Hemmerleinhalle

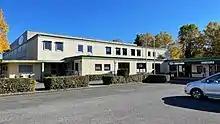
Former Hemmerleinhalle in 2021

The Hemmerleinhalle was a music venue with a capacity for 3500 people, located in Neunkirchen am Brand, Germany. Many well-known artists performed at the venue such as Dire Straits, Kiss, Bon Jovi, Black Sabbath, Slayer, Metallica, Iron Maiden in 1980, 1982, 2x in 1983, Rush, AC/DC, The Kinks, Whitesnake, Ozzy Osbourne, Frank Zappa and Thin Lizzy.